Meray Dard Ko Jo Zuban Miley

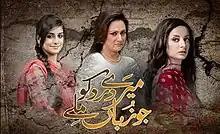

Meray Dard Ko Jo Zuban Miley is a Pakistani drama serial directed by Adnan Ahmad, written by Bushra Ansari and produced by Momina Duraid. It began airing from 23 June 2012 on Hum TV. The show was also broadcast in India on Zindagi under the title "Bezubaan".